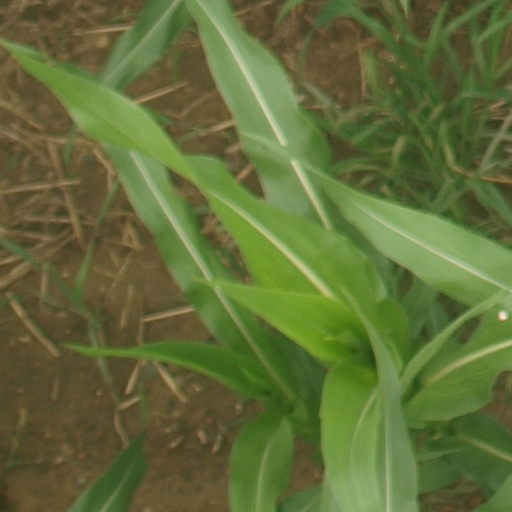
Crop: maize; corn